Runnymede station

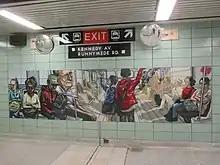
Artwork "Anonymous Somebody"

The station has two entrances, one on Runnymede Road and the other at Kennedy Avenue. The station is barrier free from the street to the bus platforms. The bus platforms are not in a fare-paid area. The station has three levels: street, concourse and platform.